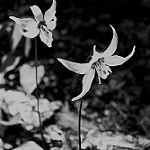
Scene: Outdoor